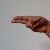
The image shows a hand gesture representing the letter 'H' in Indian Sign Language.